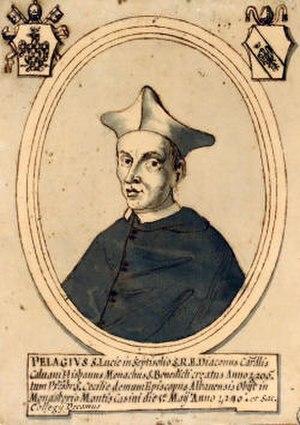
Pélage Galvani ou Pélage d'Albano est un bénédictin du Portugal ou de León, cardinal et docteur en droit canon. Il devient en 1219 légat pontifical et chef religieux de la cinquième croisade mais son intransigeance et son fanatisme ont été la cause de l'échec de cette croisade.